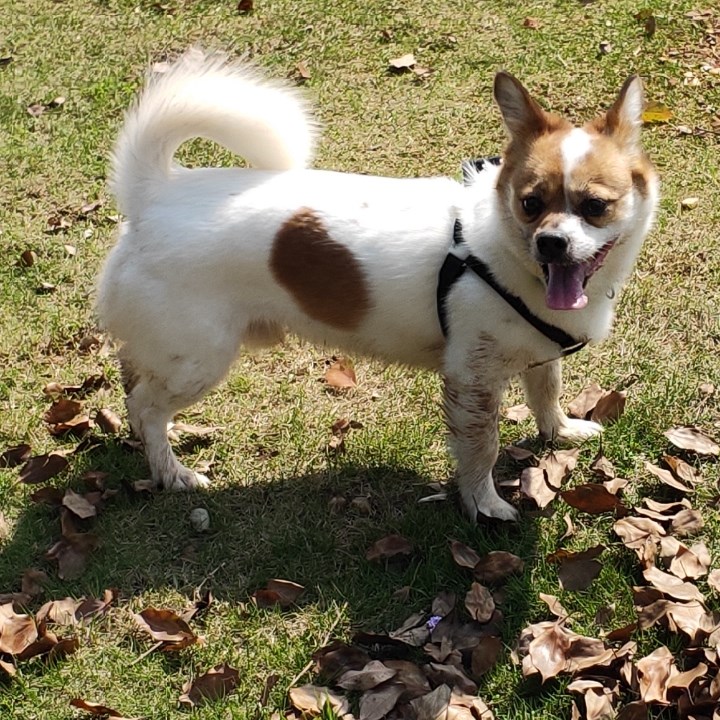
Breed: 2909-n000116-Cardigan